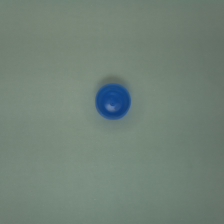
Color: blue
Cap type: flip-top cap